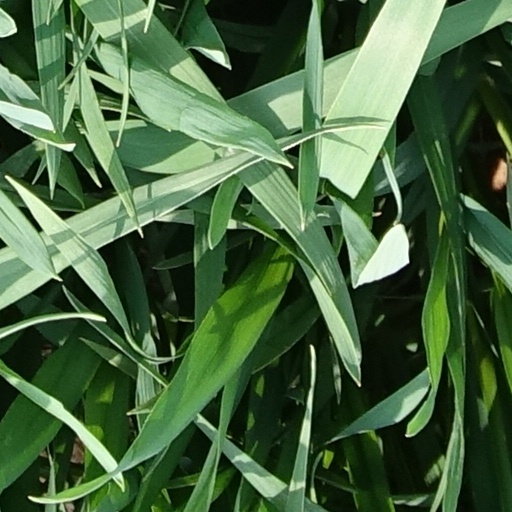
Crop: wheat